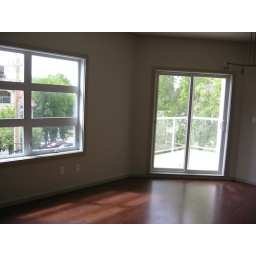
View later in the day (3pm) of the living room window and balcony